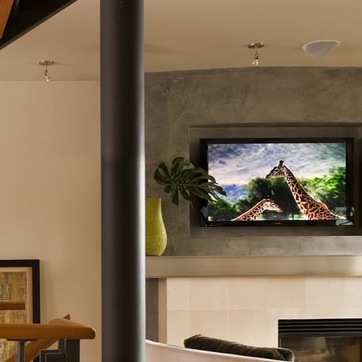
Material: foliage